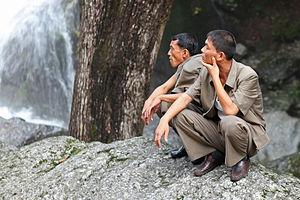
Le vinalon est une fibre synthétique créée à la fin des années 1930 par le savant coréen Ri Sung-gi. La fibre est obtenue à partir du calcaire et de l'anthracite.